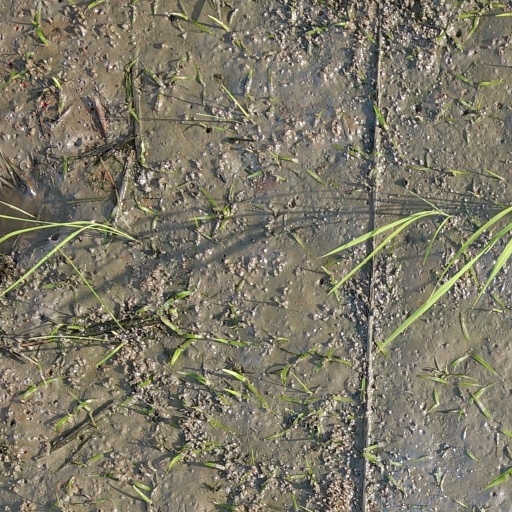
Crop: rice